Gunderslevholm

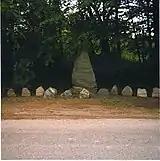
Stone in Gunderslevmagle commemorating the transition from copyholds to freeholds.

The new owner of Gunderslevholm was Peter Johansen de Neergaard. He died at Gunderslevholm in 1835 but had already ceded it to his second-oldest son, Carl de Neergaard. Carl de Neergaard had no children and therefore left Gunderslevholm to his nephew Johan Thomas Oluf de Neergaard who was subsequently succeeded by his son Ferdinand Lorenz de Neergaard.